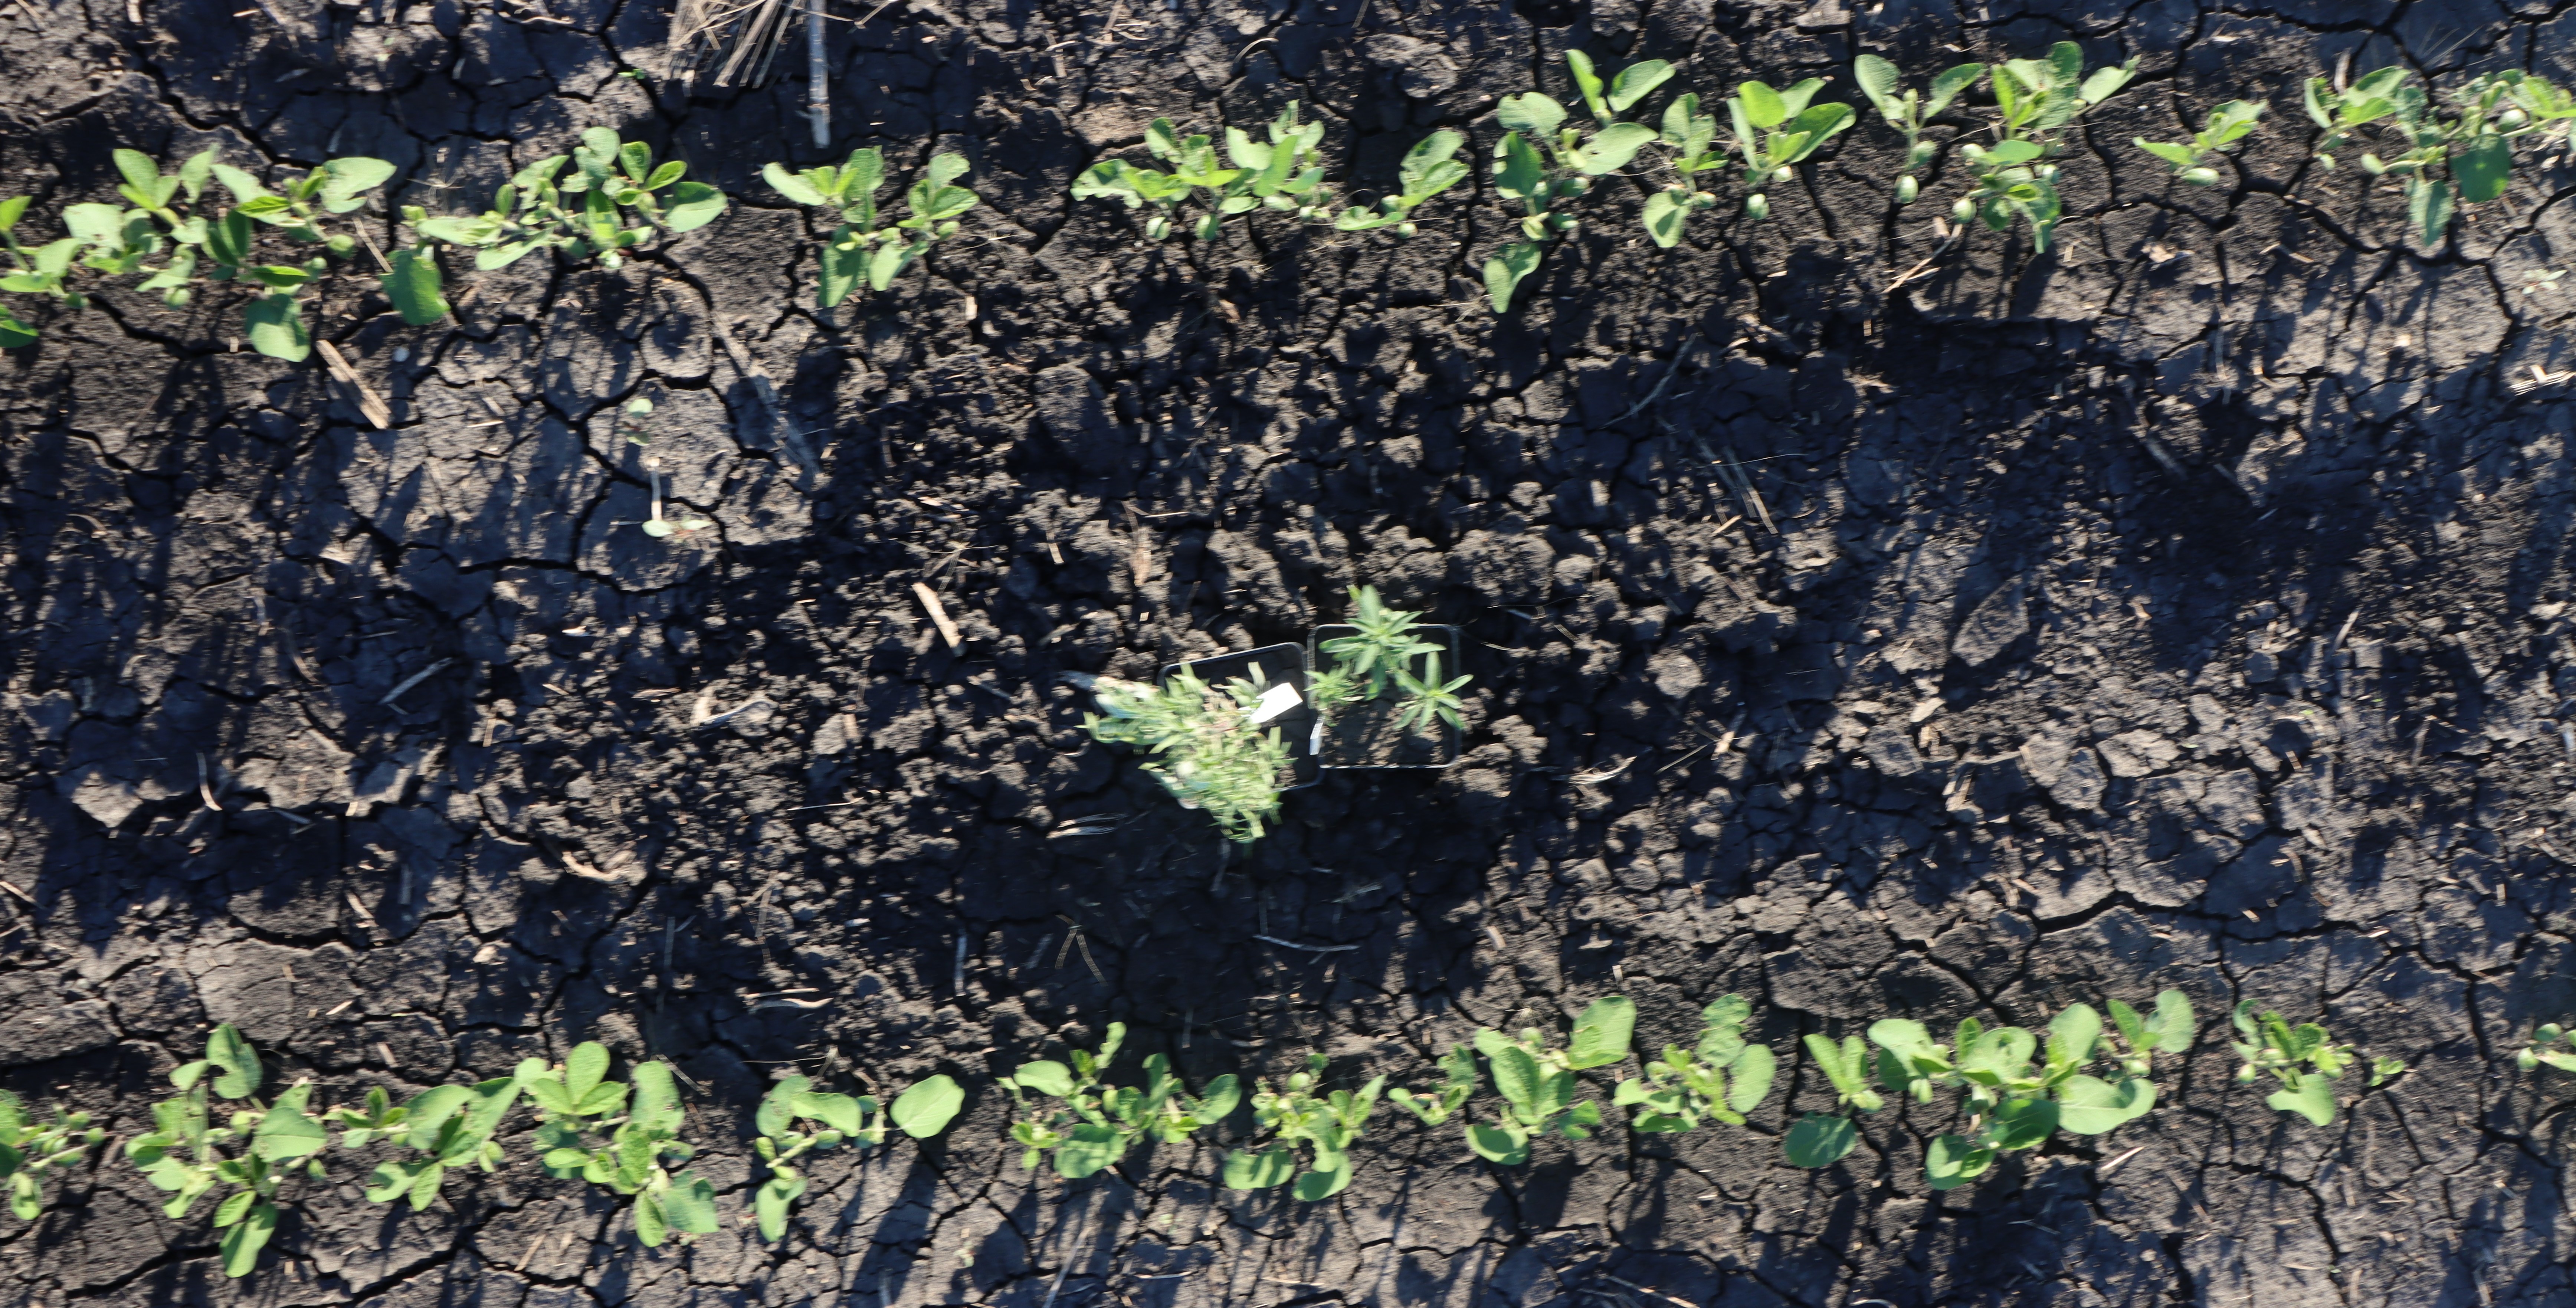
Crop: Soybean
Objects: Kochia, Kochia, Kochia, Kochia, Soybean, Soybean, Soybean, Soybean, Soybean, Soybean, Soybean, Soybean, Soybean, Soybean, Soybean, Soybean, Soybean, Soybean, Soybean, Soybean, Soybean, Soybean, Soybean, Soybean, Soybean, Soybean, Soybean, Soybean, Soybean, Soybean, Soybean, Soybean